Elis Bergh

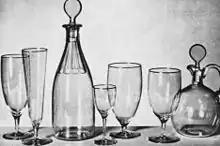
Elis Bergh, glass and decanter for Kosta glassworks, circa 1936.

As artistic director, he was responsible for the graceful yet modern design that distinguished Kosta's output during the Interwar period. Elis Bergh has designed many glass dishes, including "Karlberg" and "Kulla", but also objects such as vases and other decorative objects. He is buried in the Norra begravningsplatsen outside Stockholm.